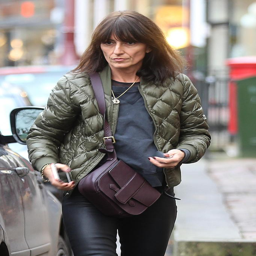
she is said to have been heading to a beauty salon